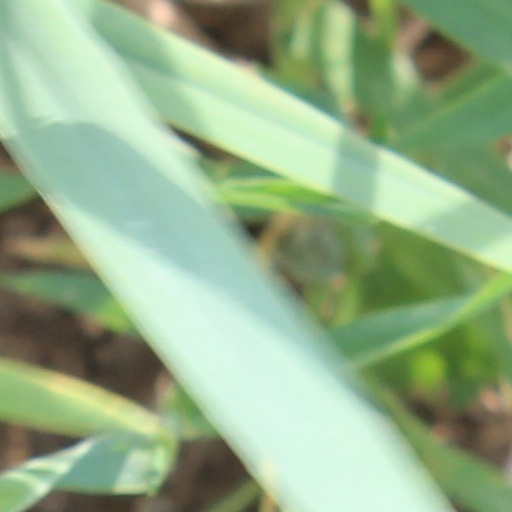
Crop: wheat